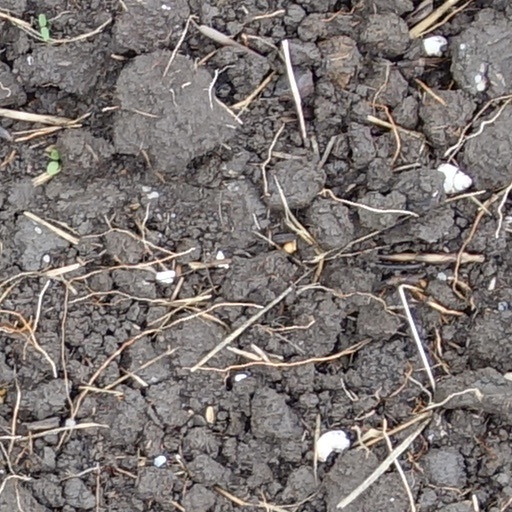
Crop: wheat